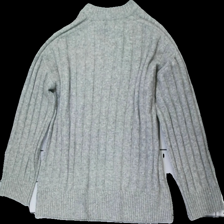
View: back
Type: Sweater
Category: Ladies
Brand: H&M
Colors: Grey
Material: 50% acrylic 50% polyester
Cut: Regular
Size: XS
Season: All
Damage location: top left
Damage 2 location: top right
Damage 3 location: top center
Price range: 50-100
Recommended usage: Reuse
Description: grå stickad långärmad tröja